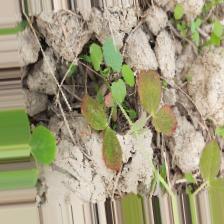
Label: Lentil Rust